Anbangbang Billabong

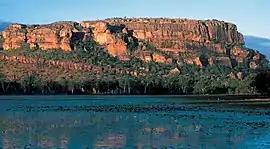
Burrunggui (Nourlangie Rock), as seen from Anbangbang Billabong towards the end of the wet season.

The Anbangbang Billabong is overlooked by the Nawurlandja and Burrunggui plateaux. In the wet season, it is fed by runoff from these, as well as by overflow from Nourlangie Creek; however during the dry season it is cut off.